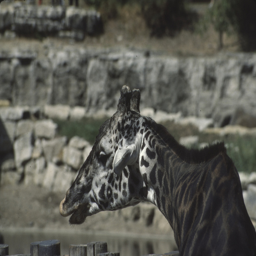
A giraffe standing next to a rocky mountain.
The giraffe is white with black spots on it's head.
A giraffe looking to its left while in a zoo exhibit.
a giraffe is standing near some rocks outside
this is a close up picture of a giraffes head